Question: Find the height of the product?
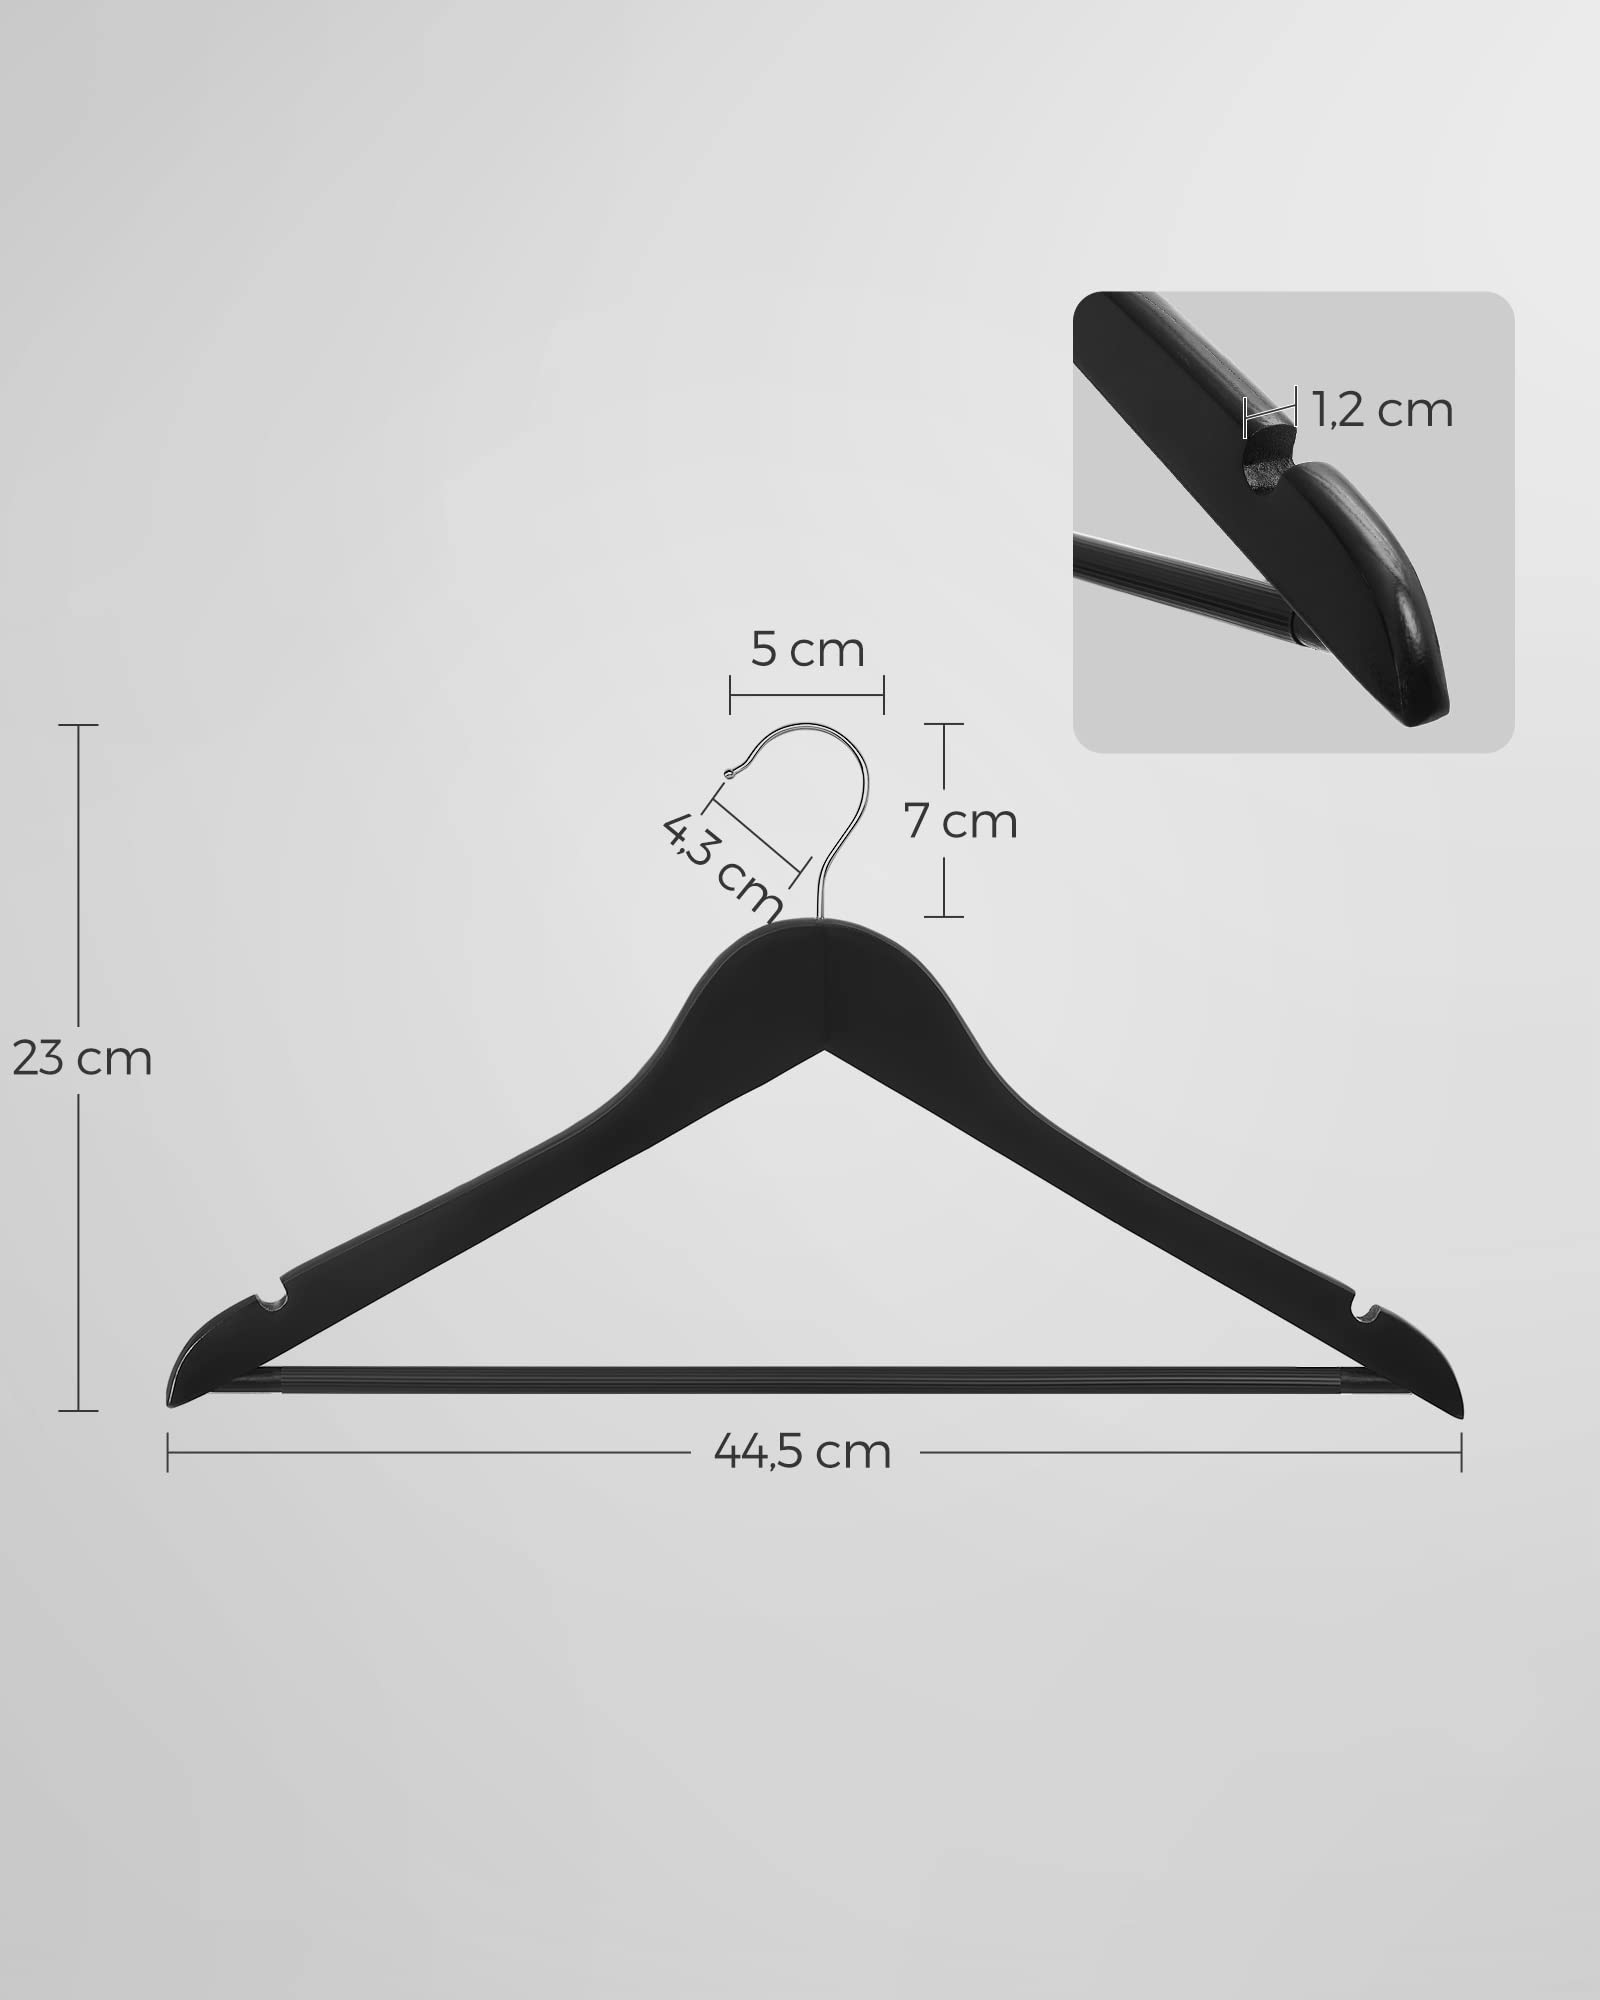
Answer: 23.0 centimetre